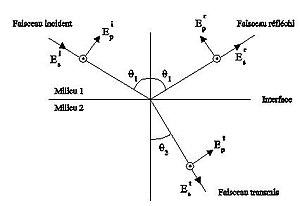
angles de Fresnel
L’ellipsométrie est une technique optique de caractérisation et d'analyse de surface, fondée sur le changement d'état de polarisation de la lumière, par réflexion de la lumière sur la surface plane d'un échantillon. Bien que son principe soit connu depuis le début du XXᵉ siècle, c'est surtout à partir des années 1990, avec l'apparition d'ellipsomètres spectroscopiques, que son utilisation s'est généralisée, en particulier dans le domaine de la micro-électronique. La technique présente l’avantage d’être très simple et rapide à mettre en œuvre, d’être non destructive, de permettre des suivis in situ et en temps réel et d’être applicable à une très large gamme d’échantillons.